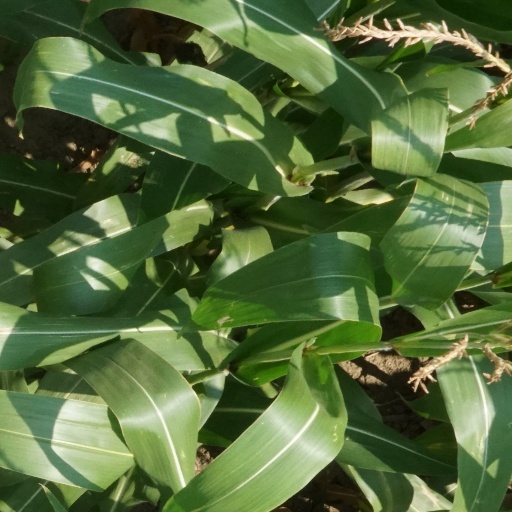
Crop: maize; corn